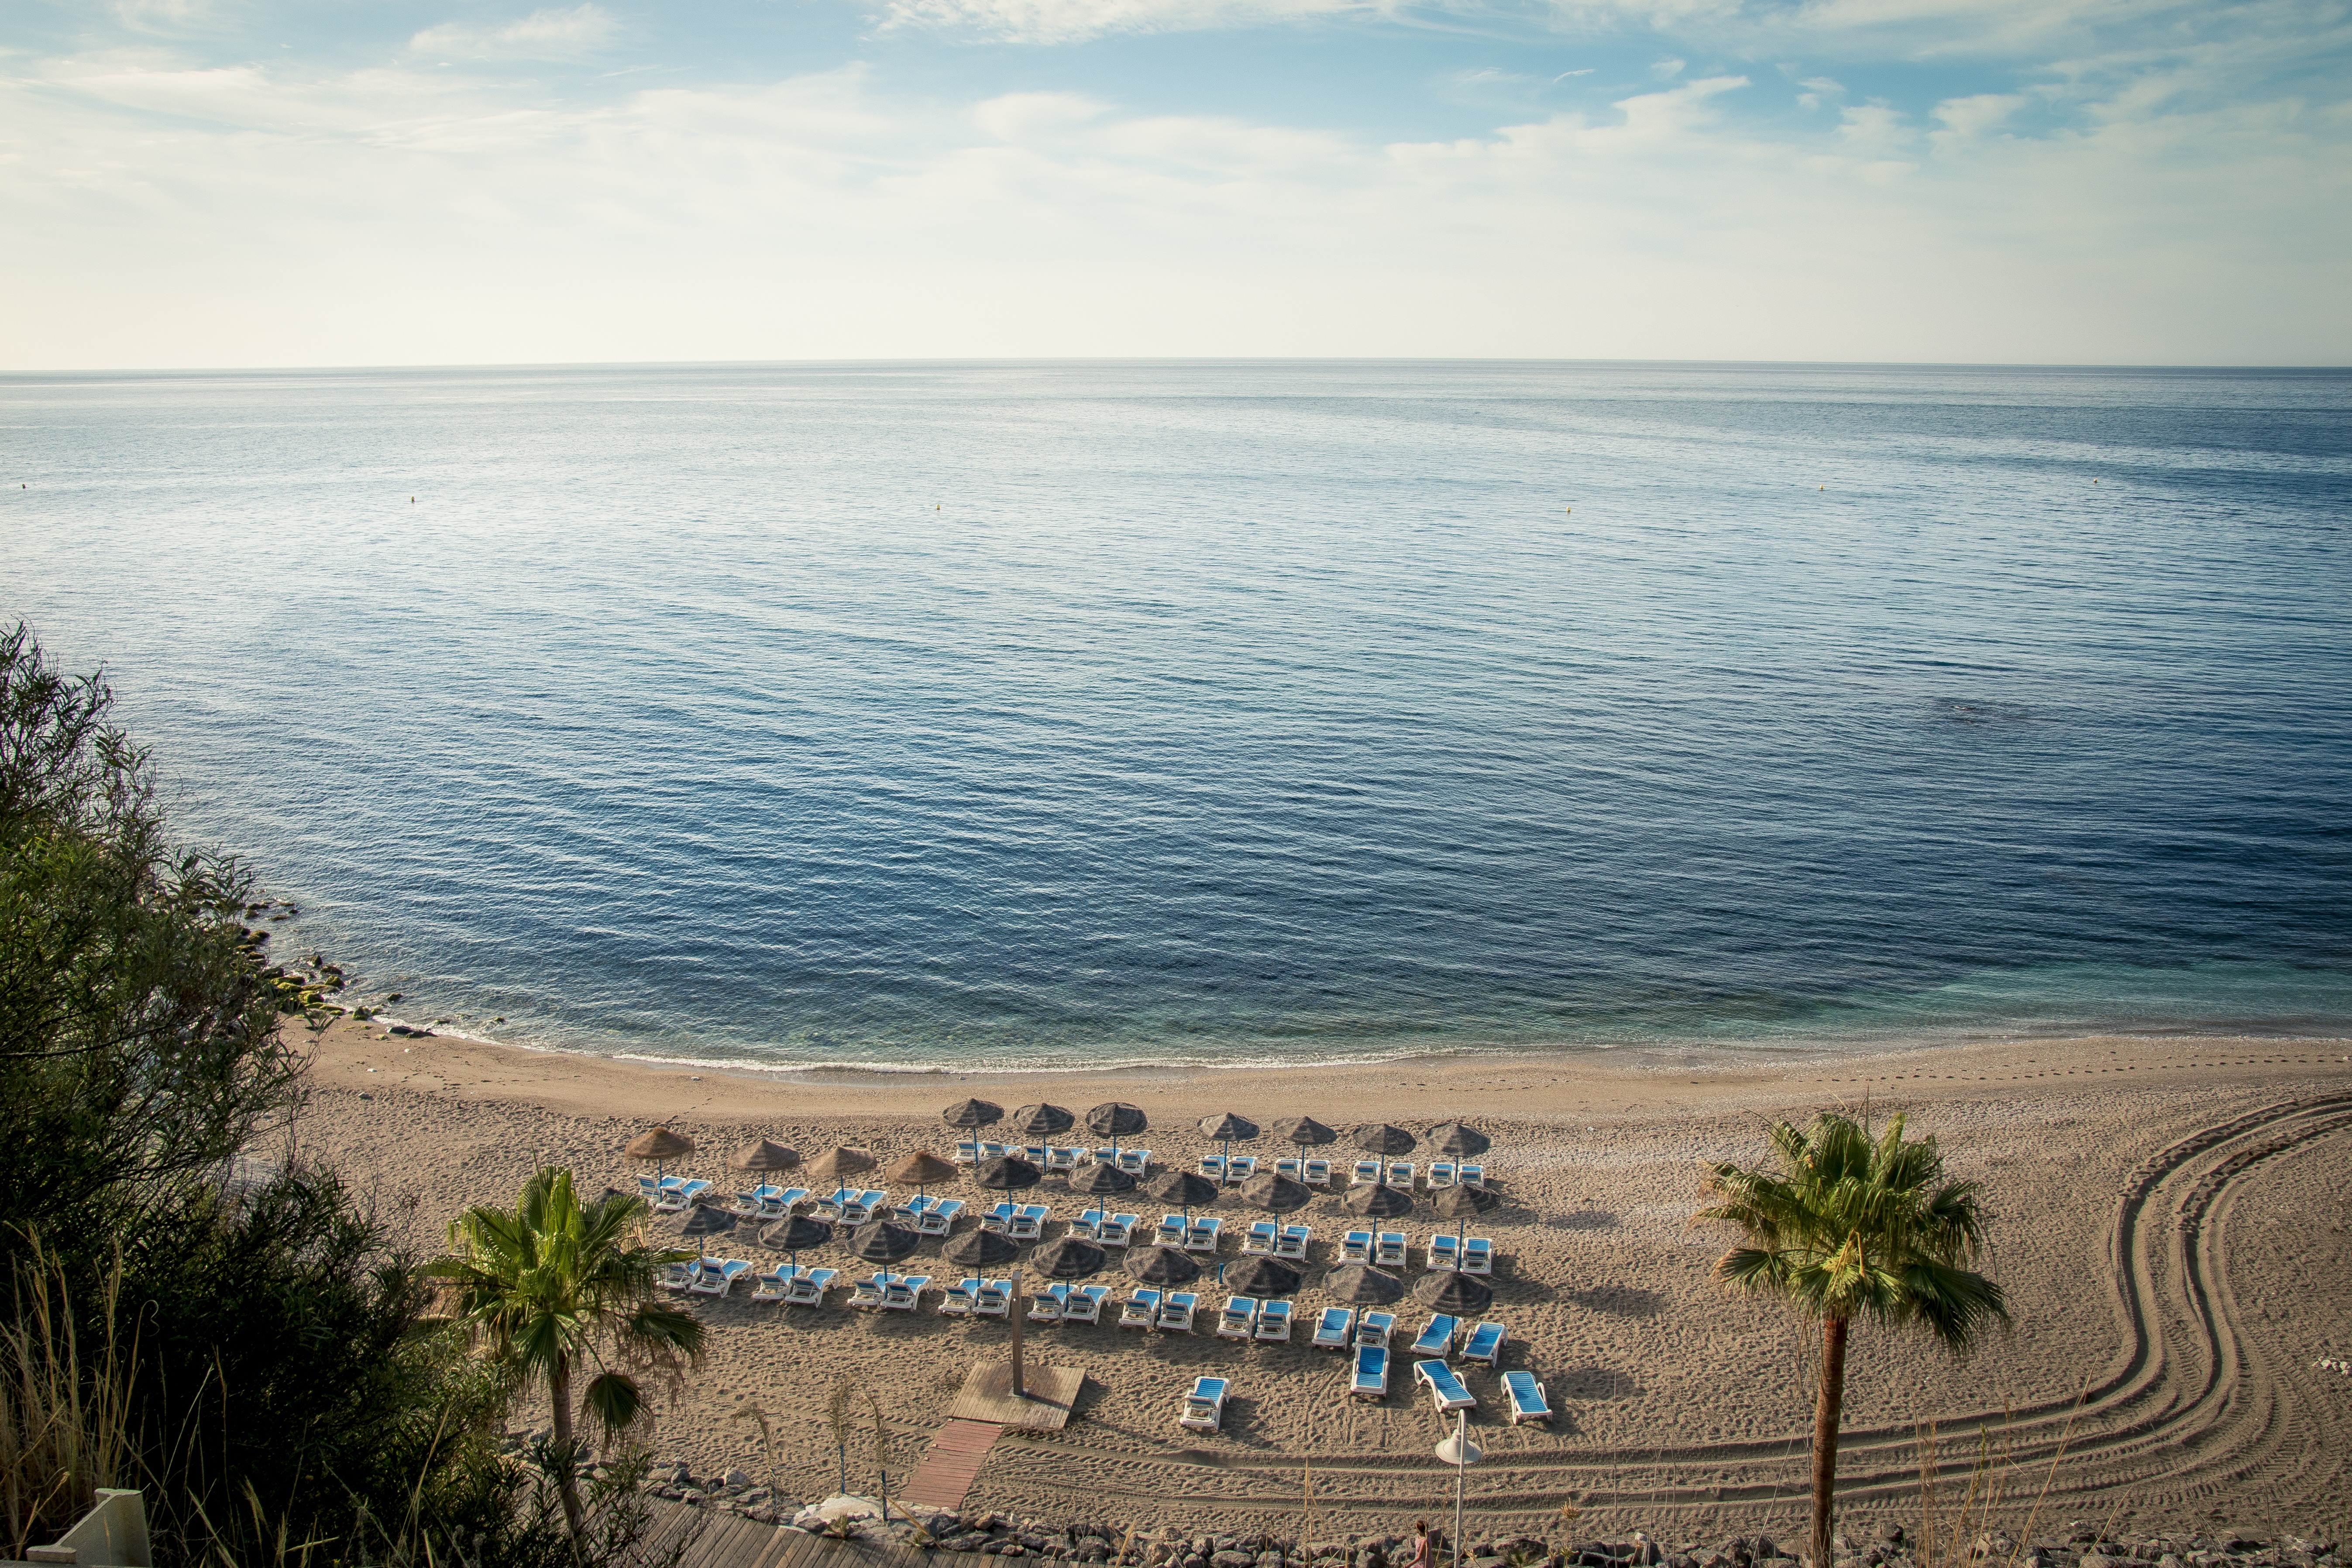
beach, landscape, sea, coast, water, sand, ocean, horizon, cloud, sky, shore, wave, lake, summer, vacation, bay, blue, terrain, material, body of water, relaxation, holidays, palms, cape